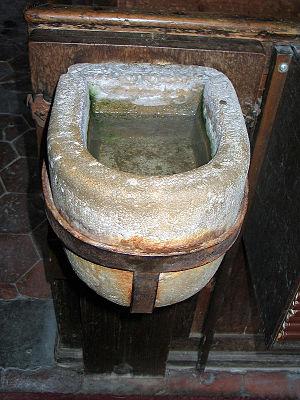
Un bénitier est un vase ou un bassin, contenant l'eau bénite dans une église catholique.